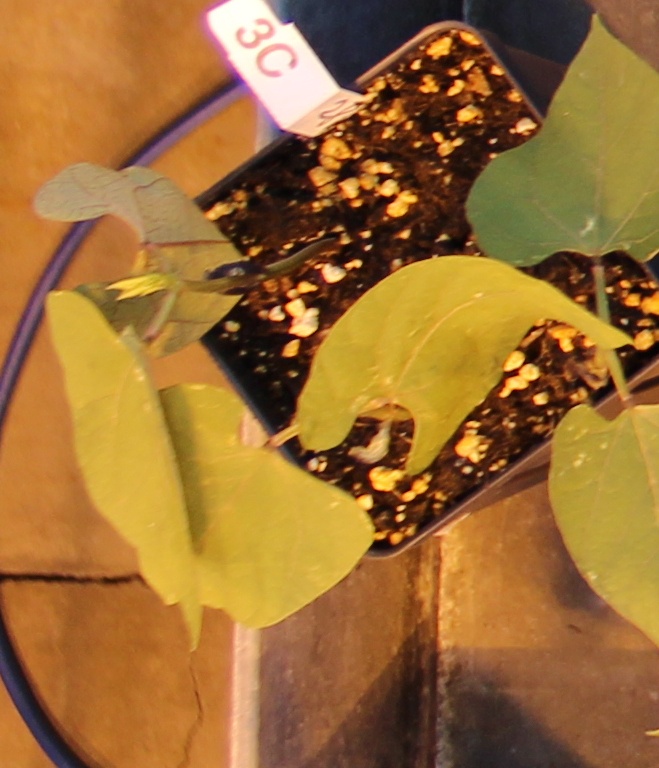
Label: Blackbean